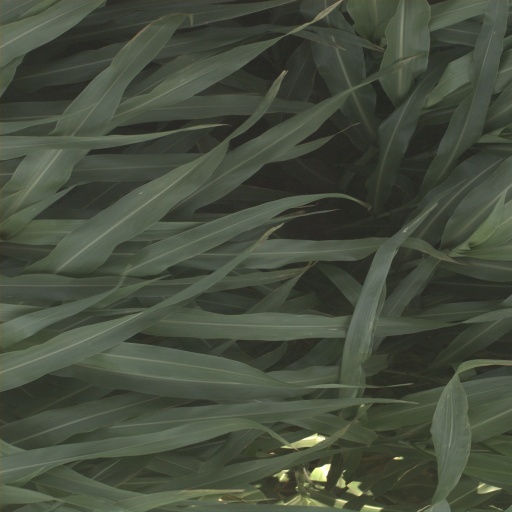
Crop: sorghum